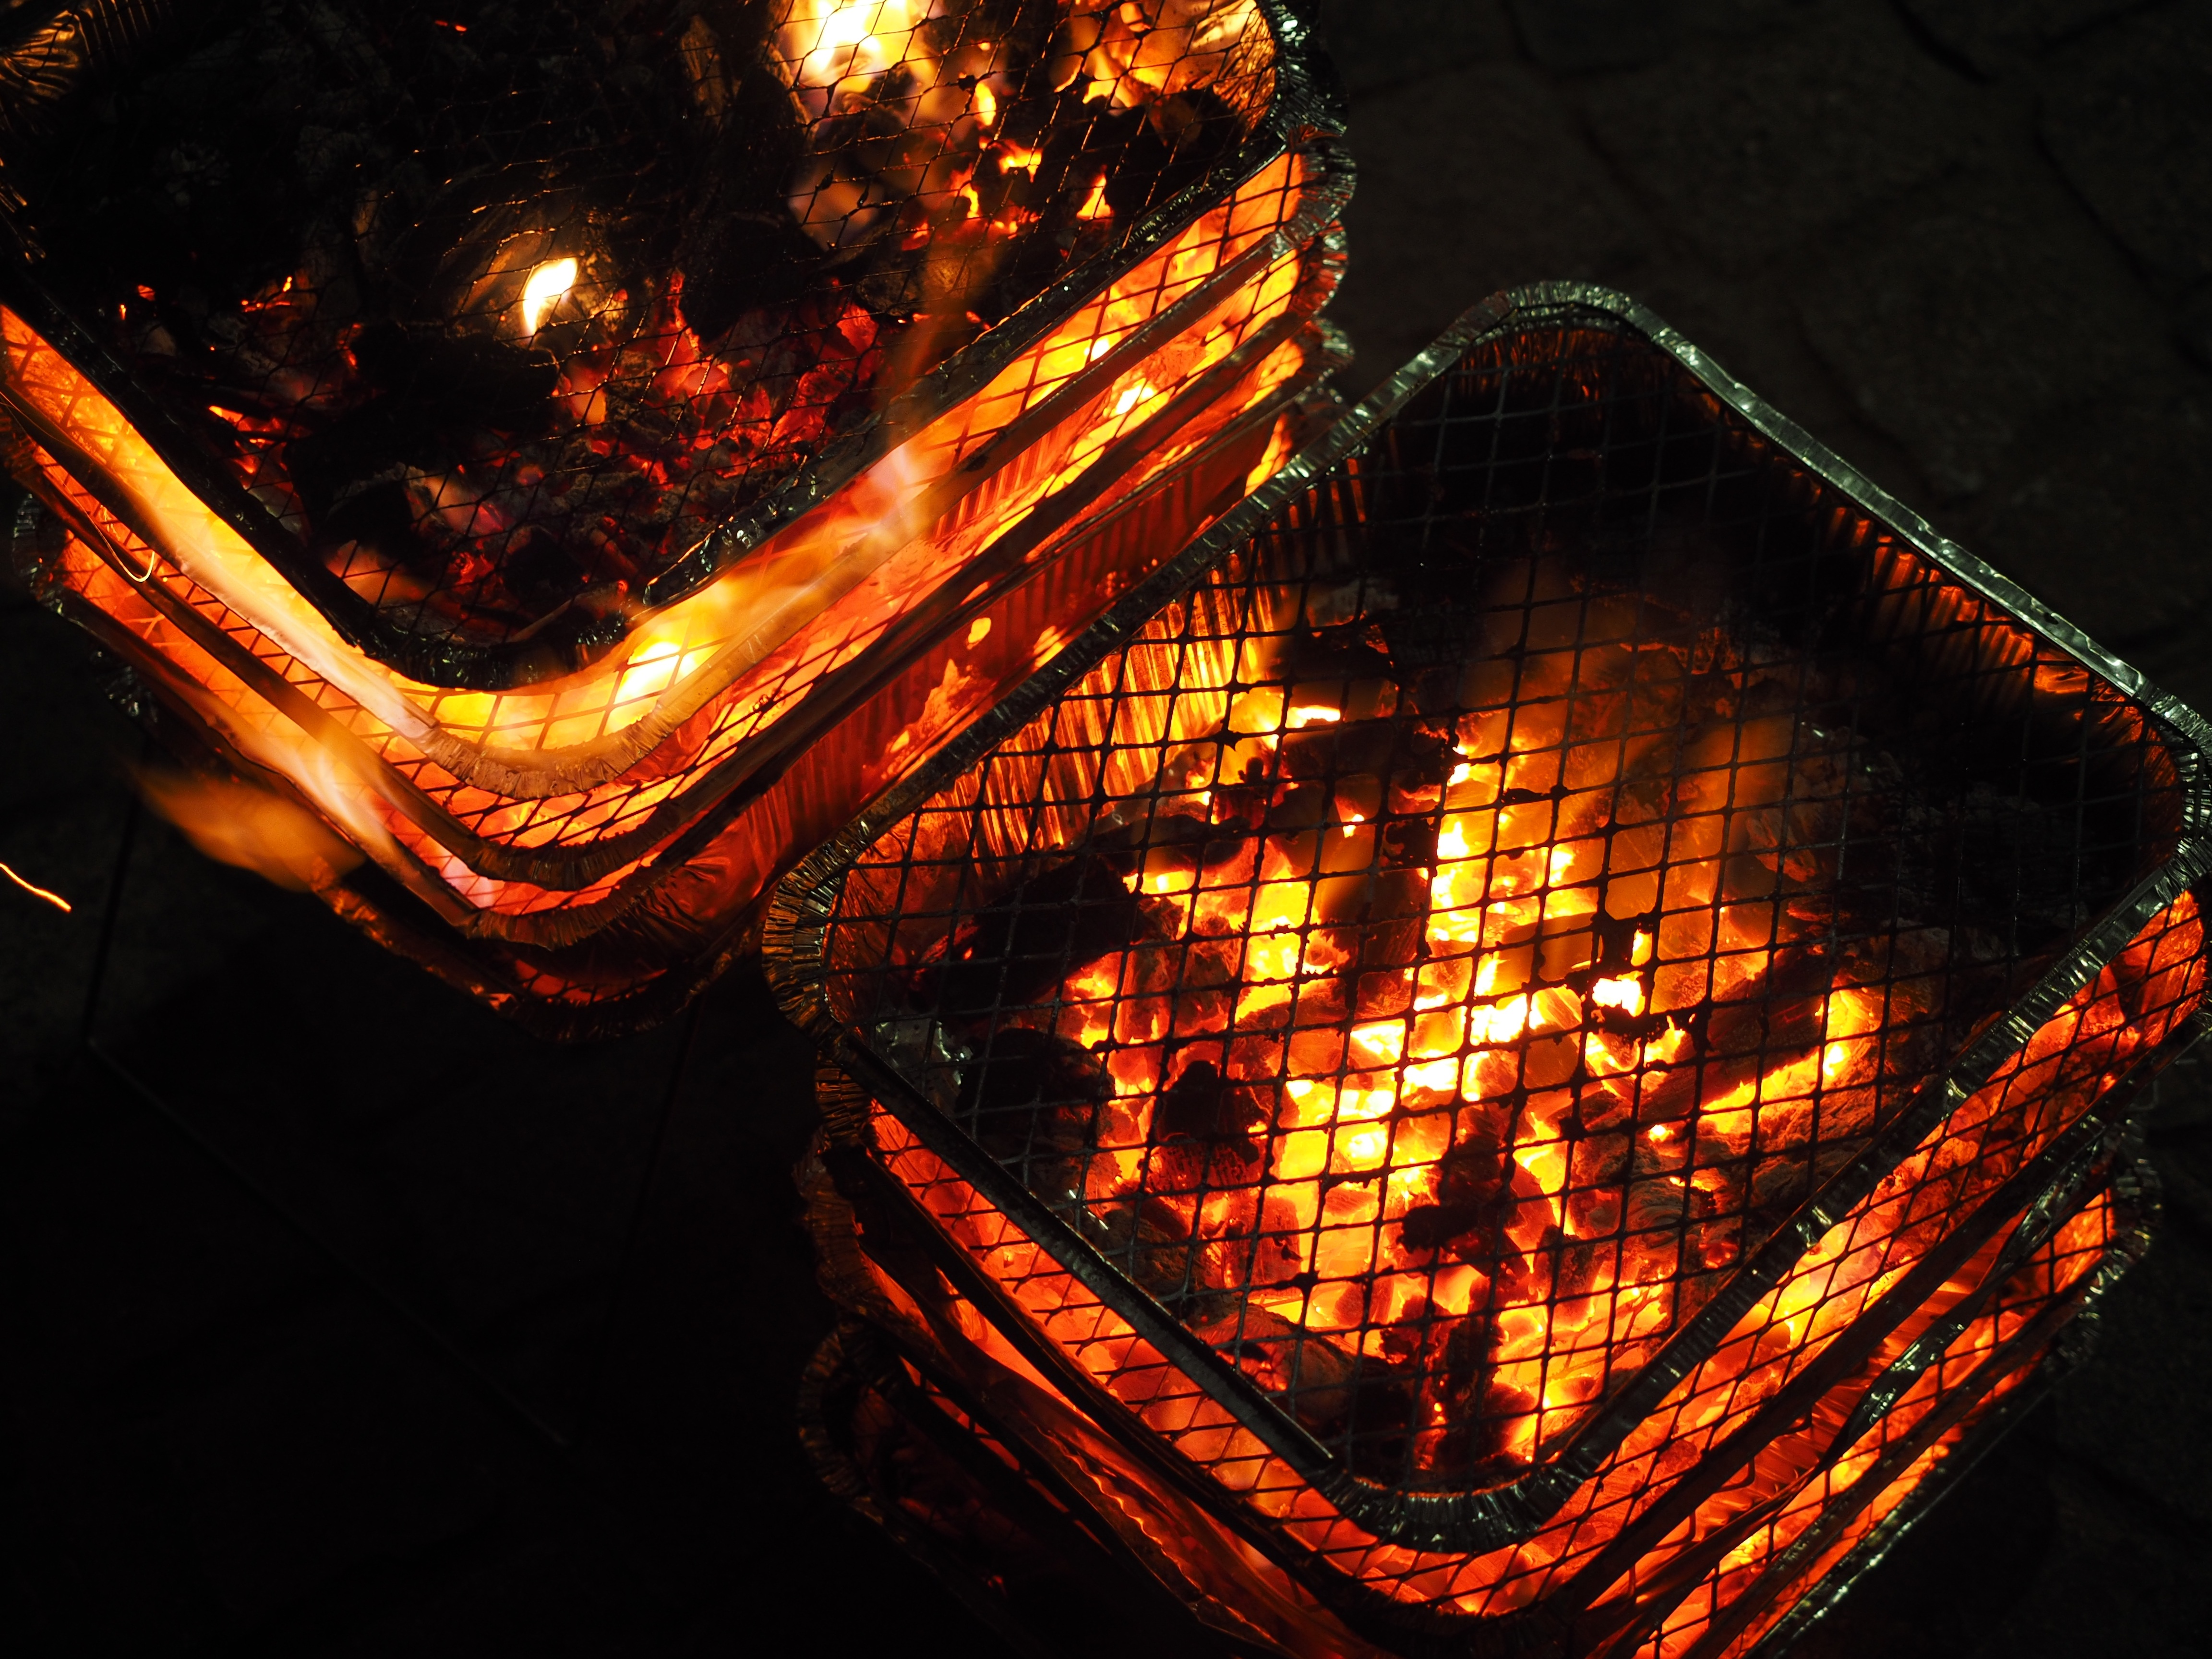
light, flame, fire, darkness, barbecue, grill, burn, brand, charcoal, hot, dangerous, carbon, embers, disposable grill, out of control, highly dangerous